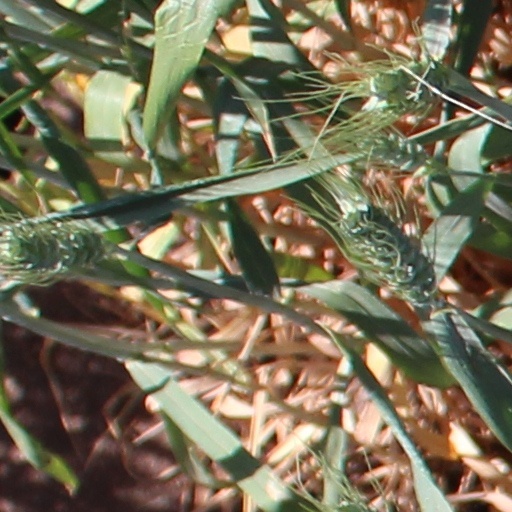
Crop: wheat